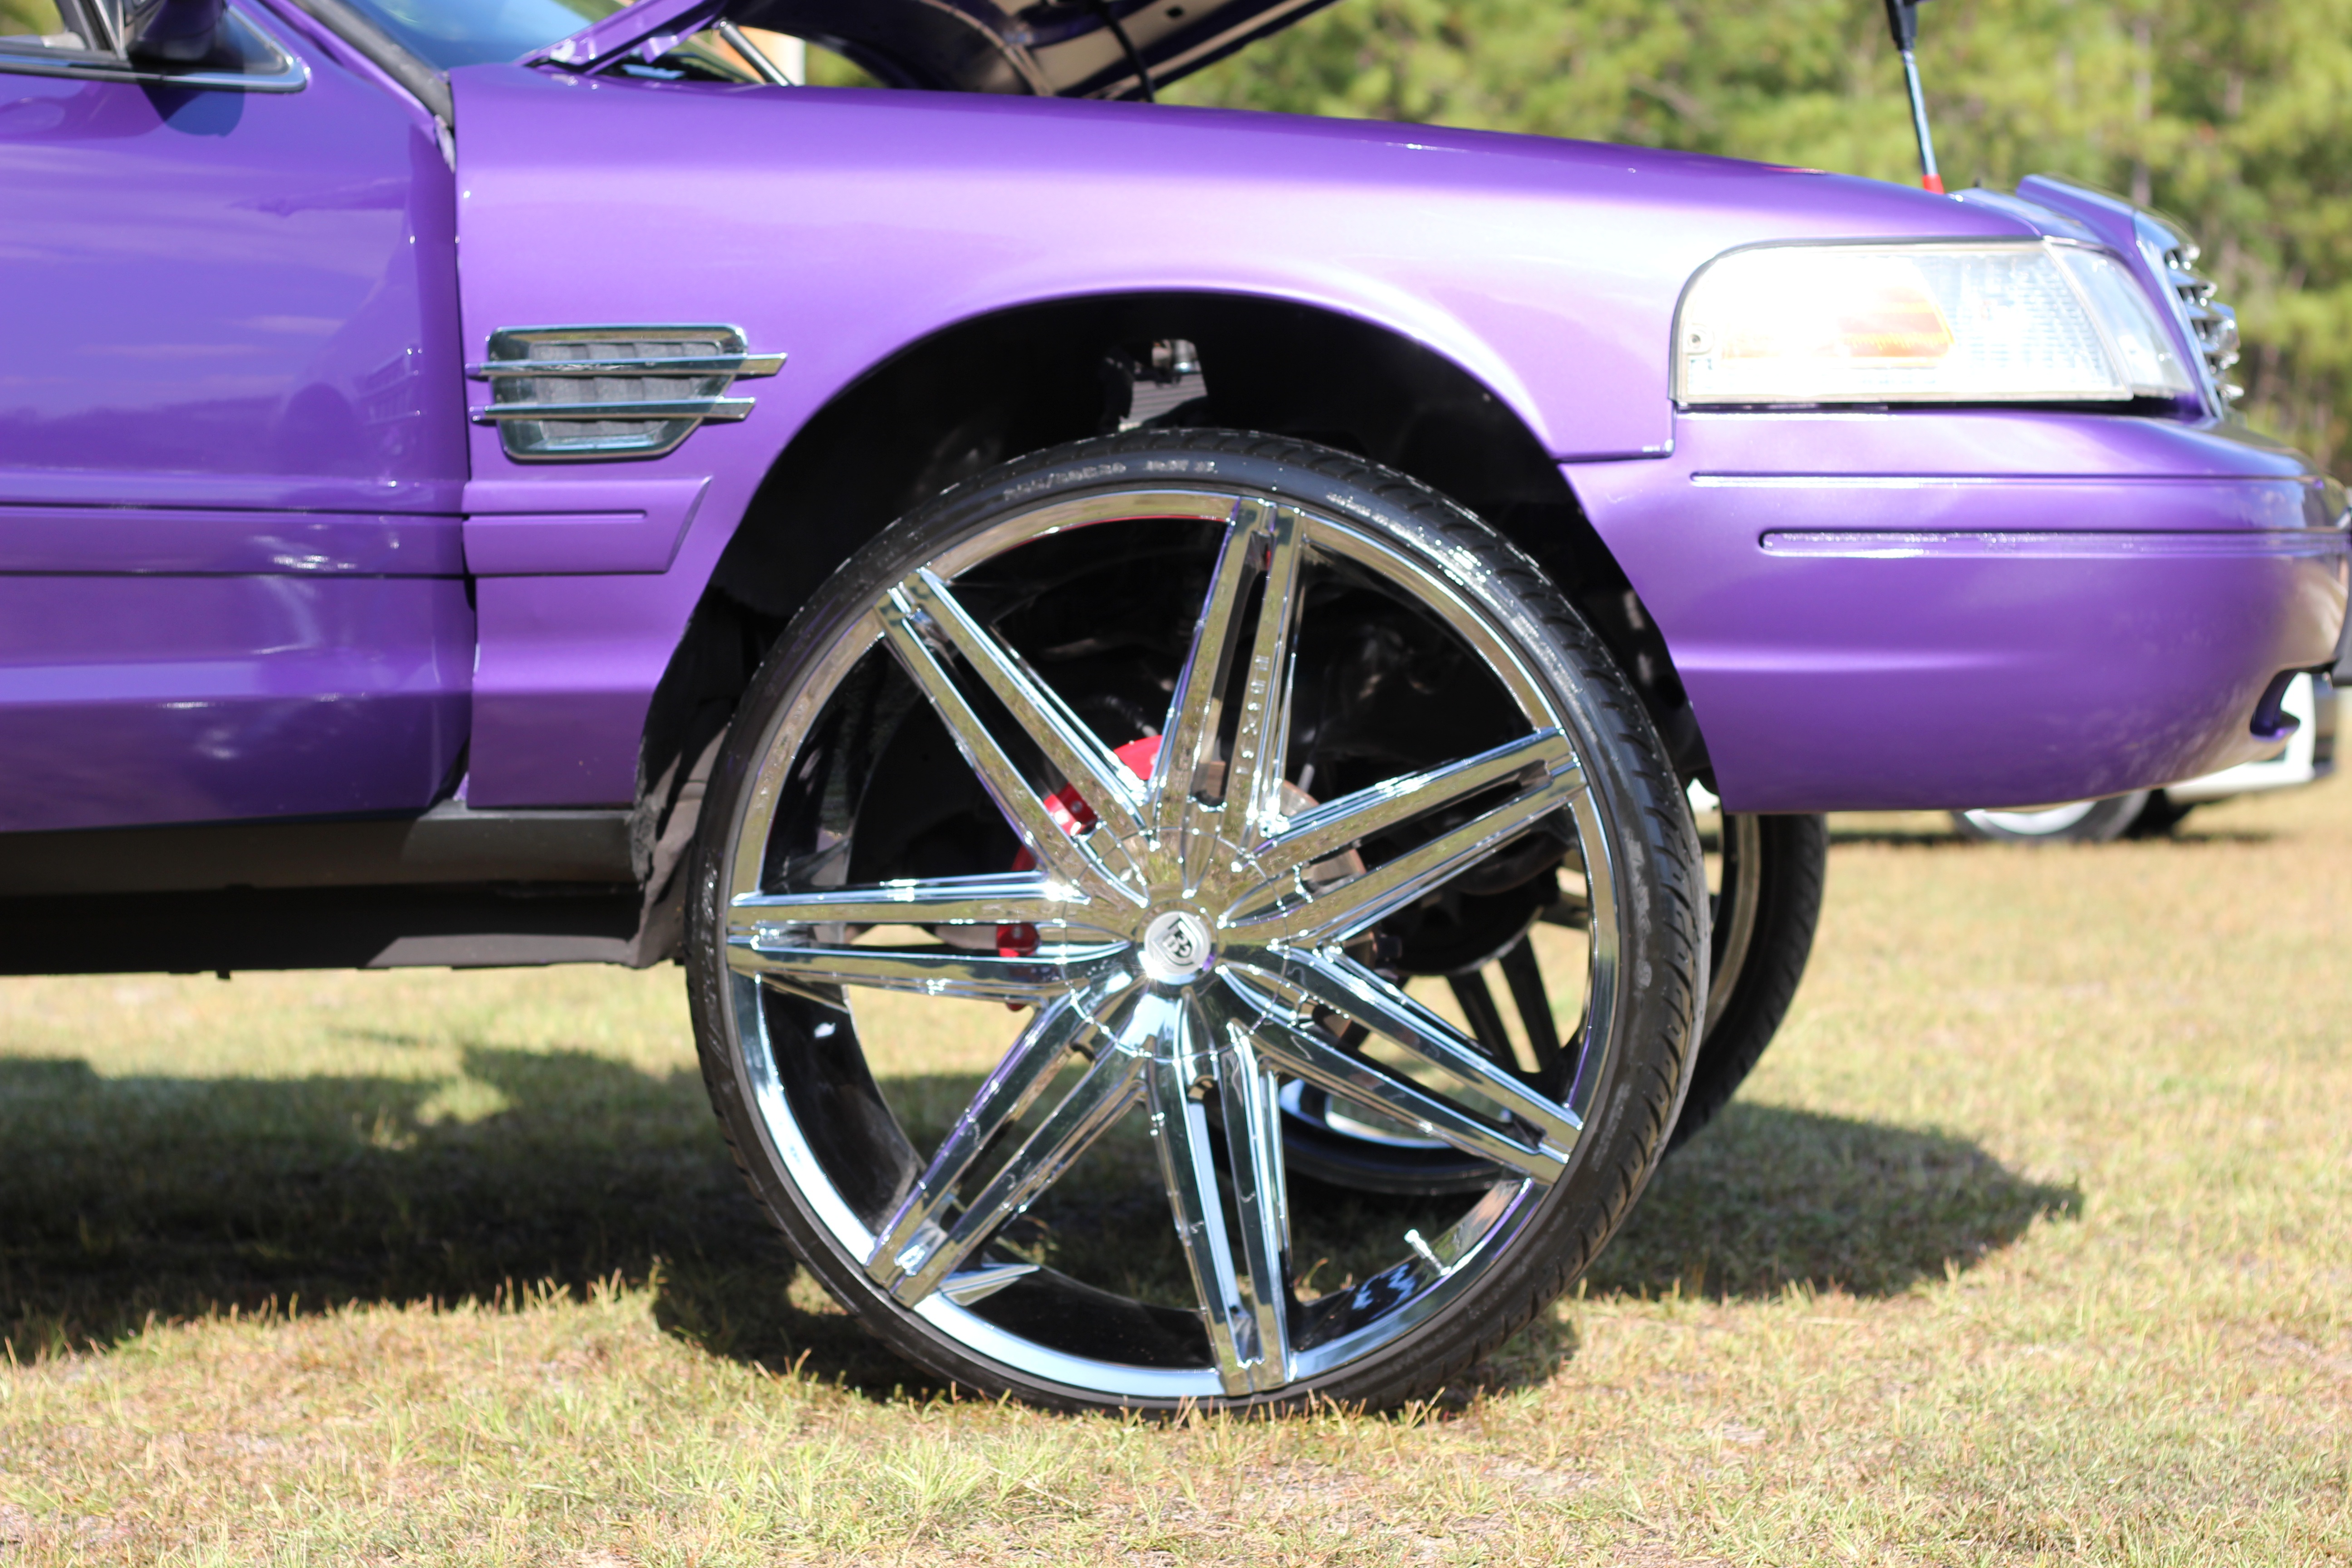
car, wheel, automobile, vehicle, tire, bumper, tires, rim, sedan, car show, automobile make, automotive exterior, luxury vehicle, automotive tire, ford crown victoria, full size car